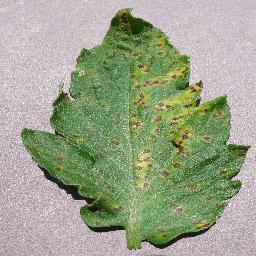
Label: Tomato___Septoria_leaf_spot